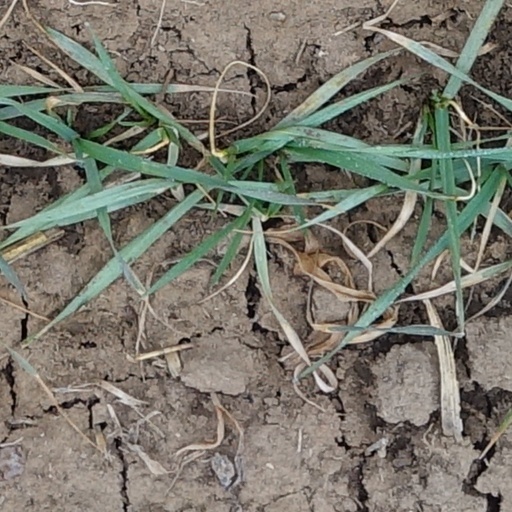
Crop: wheat